Lockwood Aircam

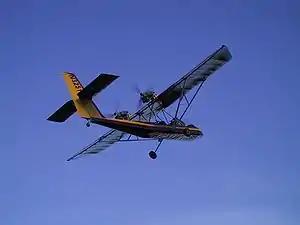

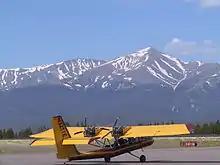
Aircam at Lake County Airport (Colorado), highest airport in the U.S.

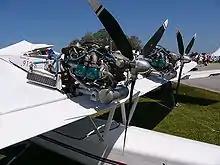
Pusher engine installation of two Rotax 912ULSs in a Lockwood Aircam

The Lockwood Aircam (also called the Air Cam and AirCam) is a high-wing, twin engine pusher configuration aircraft with conventional landing gear, based on the single engine Lockwood Drifter and sold in kit form by Lockwood Aircraft. The open-cockpit aircraft seats two in tandem. As of 2019, 250 Aircams were licensed and flying. In 2019, a complete kit with Rotax 912ULS engines, less instruments, paint, shipping and crating was priced at US$128,990.